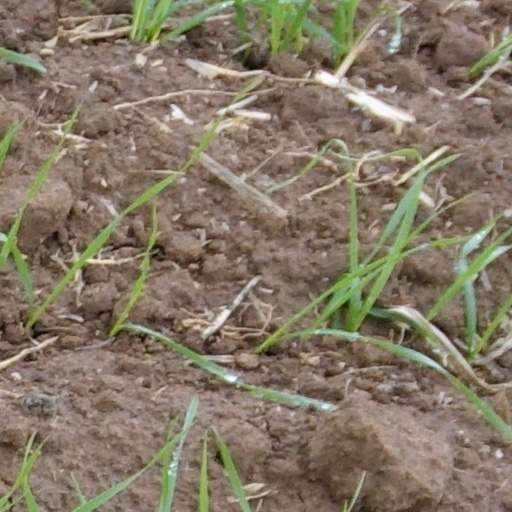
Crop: wheat